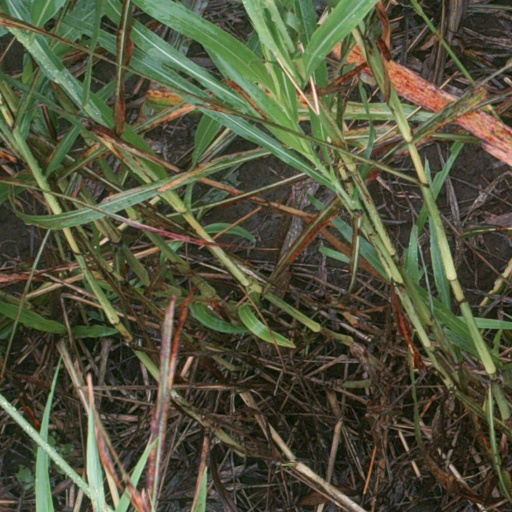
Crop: sorghum